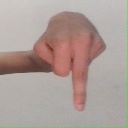
अक्षर: प